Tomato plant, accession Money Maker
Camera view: vertical (180 deg); turntable rotation: 180 degrees
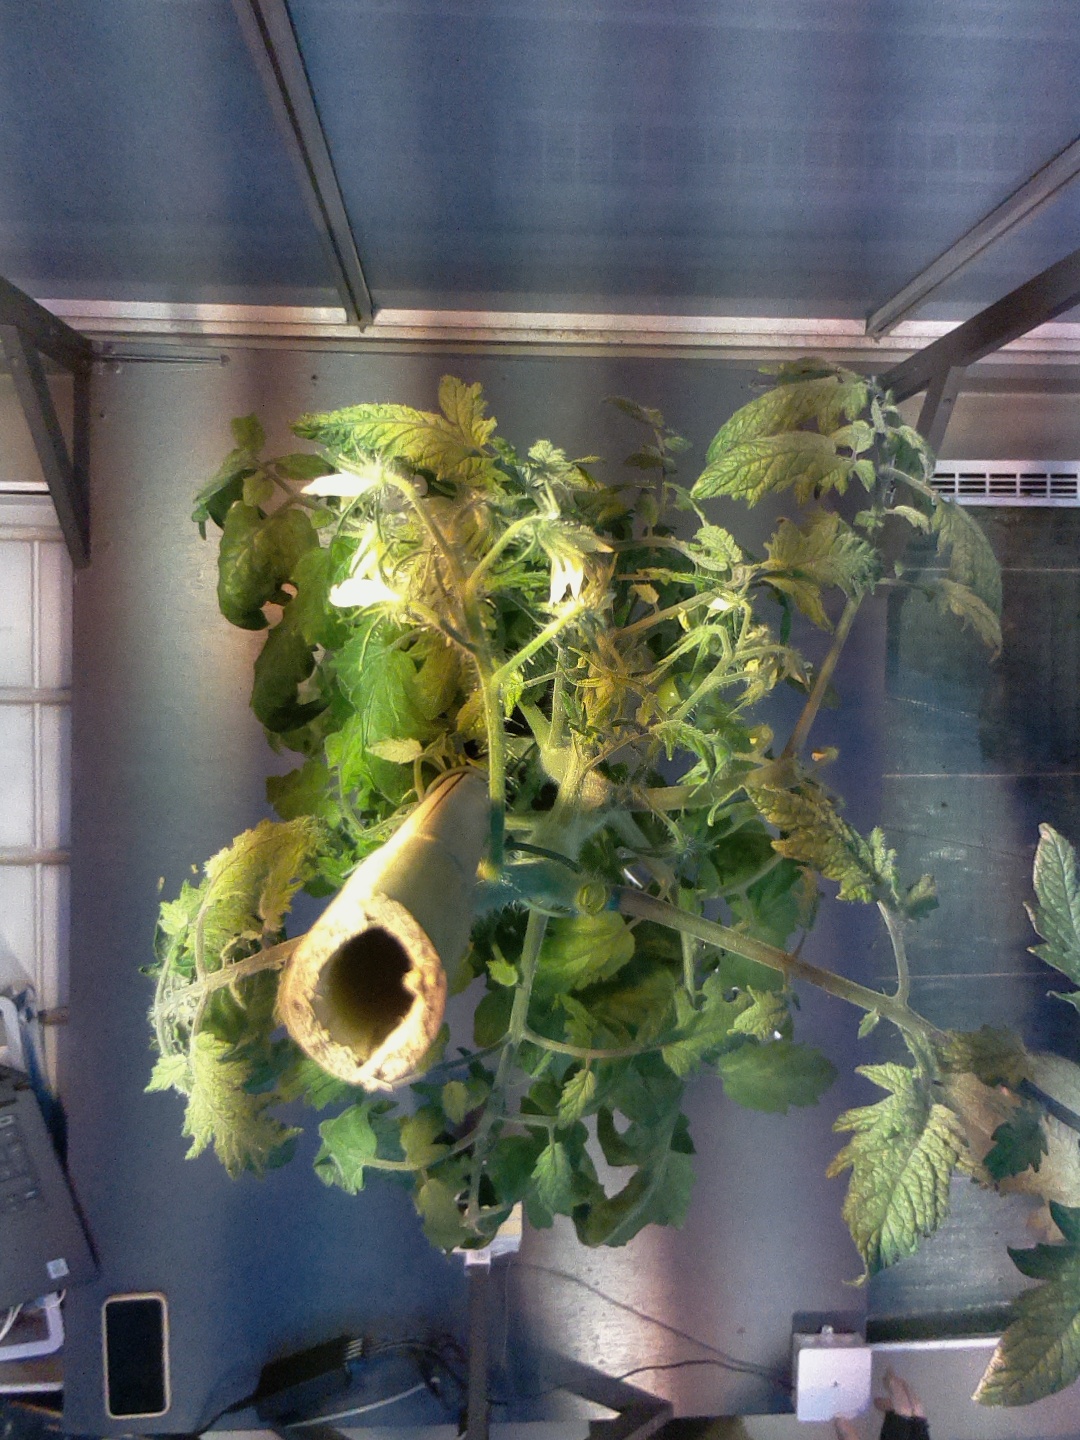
BBCH growth stage 73: 30%-40% of final fruit size